Jackson Mound

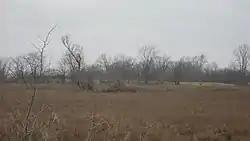
View from the east

The Jackson Mound is a Native American mound in the south-central portion of the U.S. state of Ohio. Located north of Pancoastburg in Fayette County, it measures approximately in diameter and in height. The mound has never been excavated, making the certain identification of its builders impossible; however, its location on a high terrace above a relatively small stream suggests that it was built by the Adena culture, which favored such sites for its many mounds. If true, it was originally more conical in shape (the mound's location in a farm field has resulted in its being damaged by years of plowing), and it is likely to cover the remains of a wooden charnel house built by the Adena.